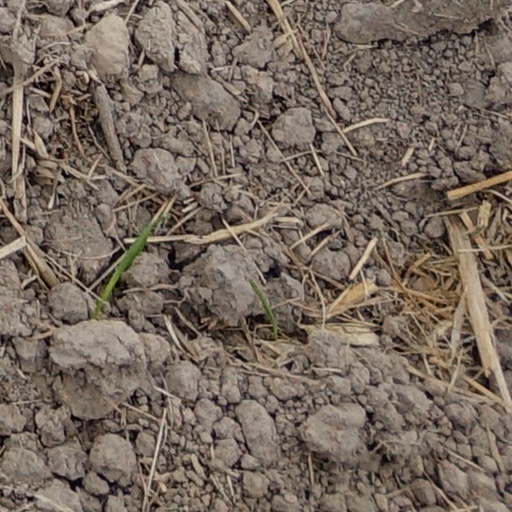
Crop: wheat